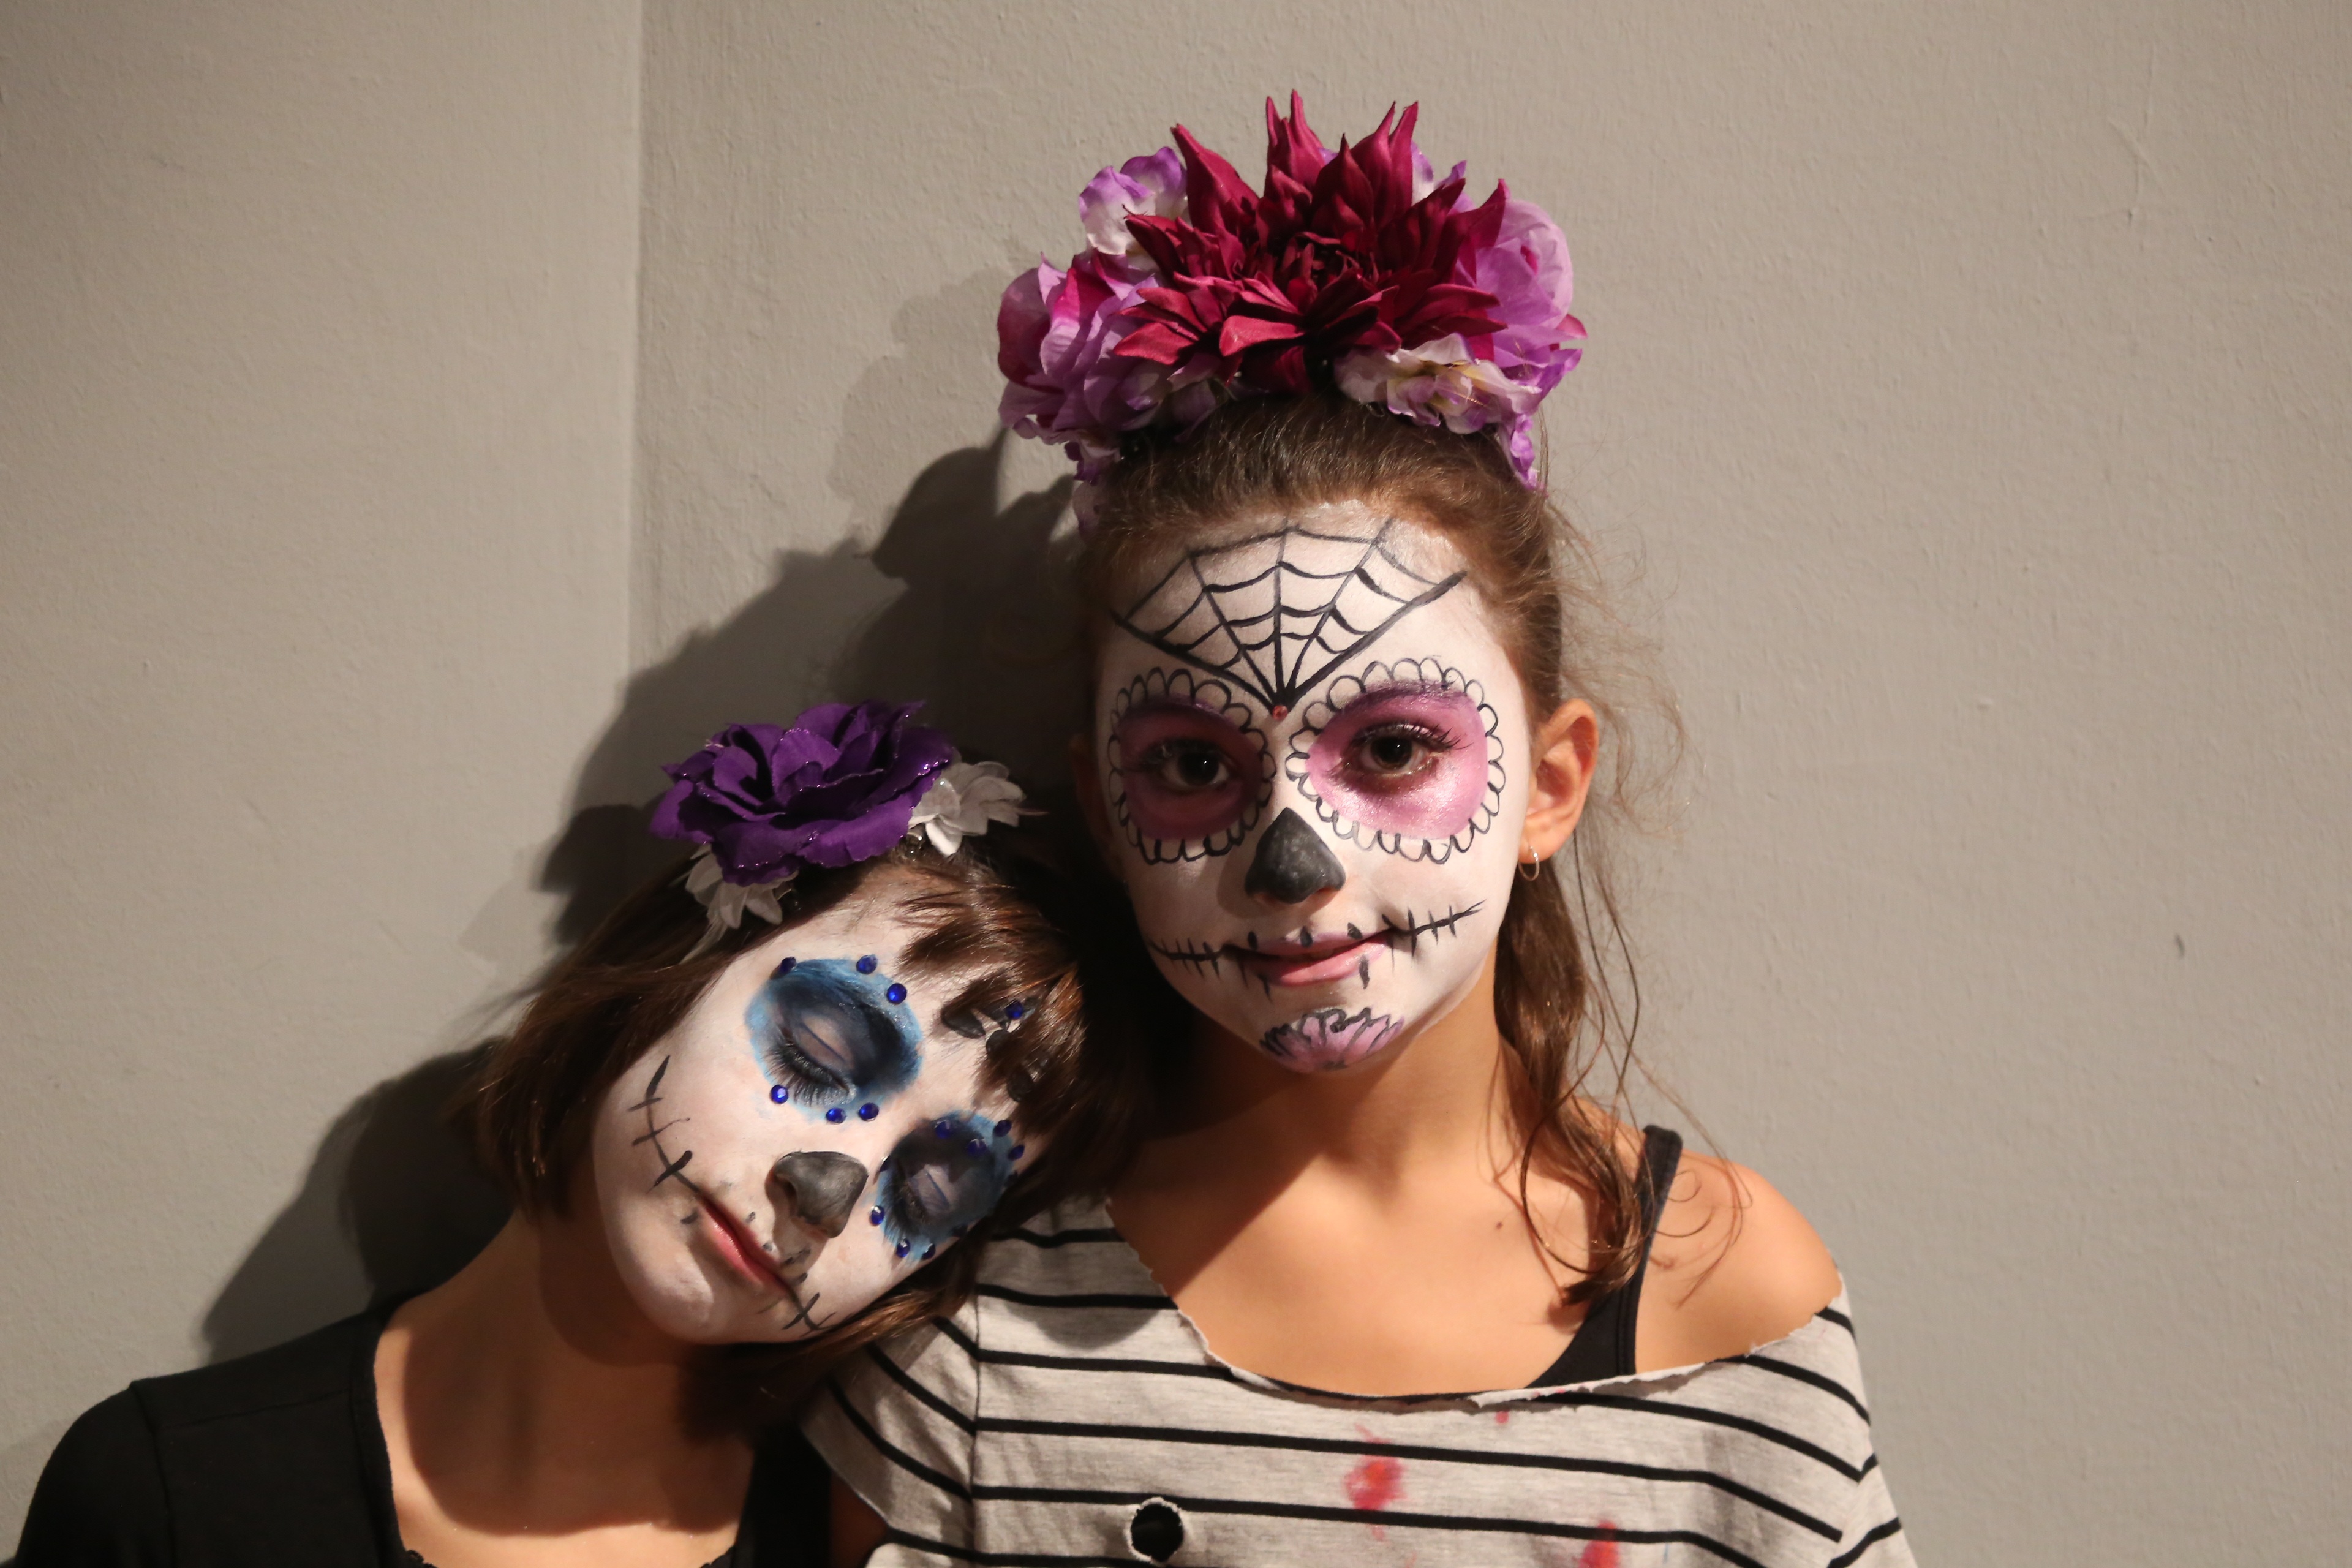
person, young, halloween, clothing, dead, pink, skull, makeup, clown, face, mysterious, mother, women, mexico, head, party, skin, beauty, raw, skeleton, bones, tradition, costume, masque, actress, day of the dead, catrina, diademuertos, performing arts, casta era